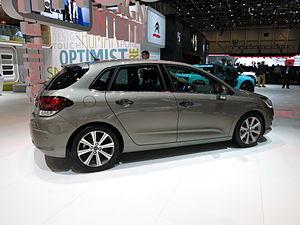
Salon international de l'automobile de Genève 2015
La Citroën C4 II sortie en septembre 2010 est une automobile du constructeur automobile Citroën, qui remplace le modèle de même nom sorti en septembre 2004. Elle a été présentée au salon de Paris de 2010. Il s'agit d'une berline compacte 5 portes.